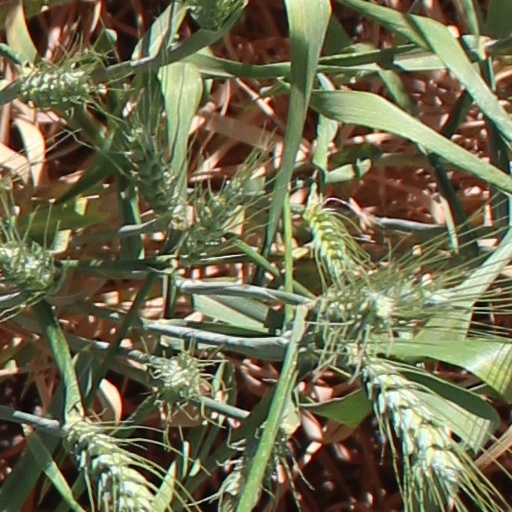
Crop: wheat